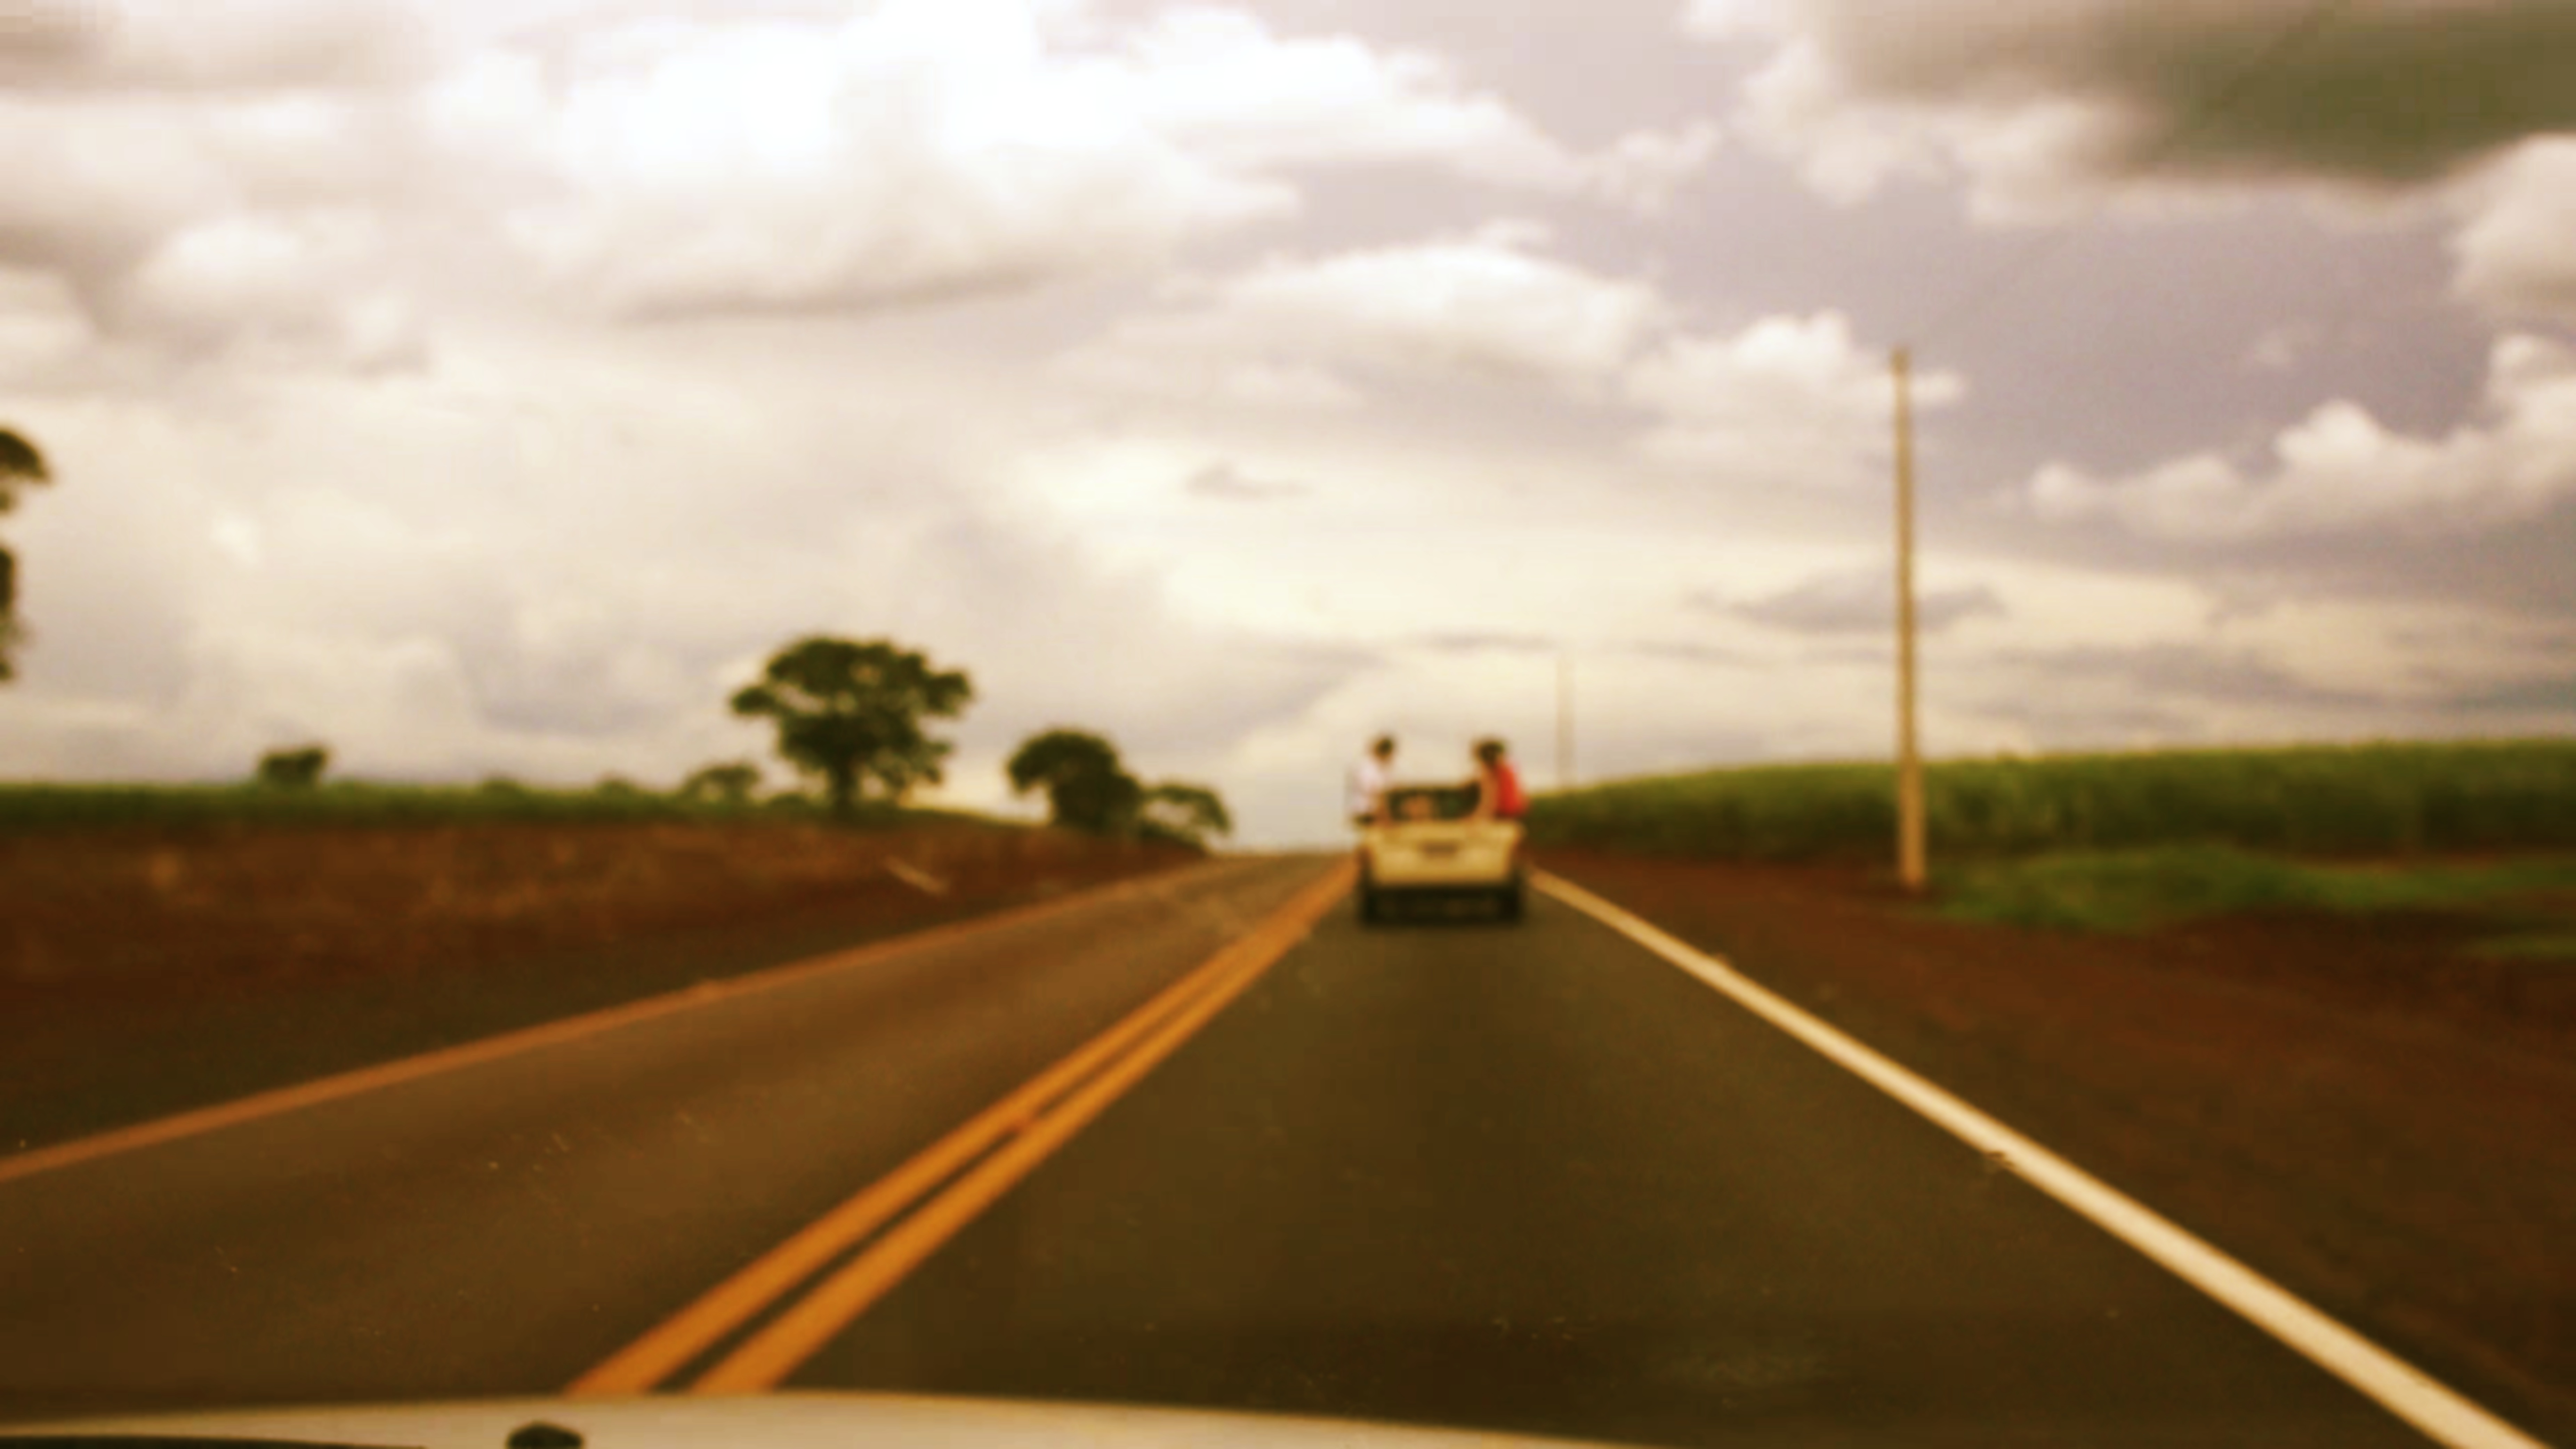
road, morning, highway, driving, lane, road trip, infrastructure